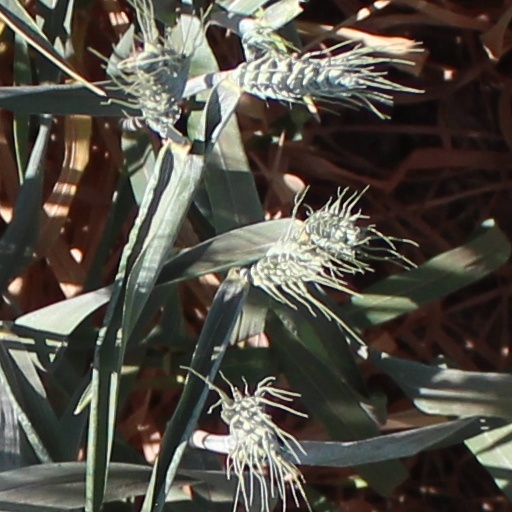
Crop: wheat